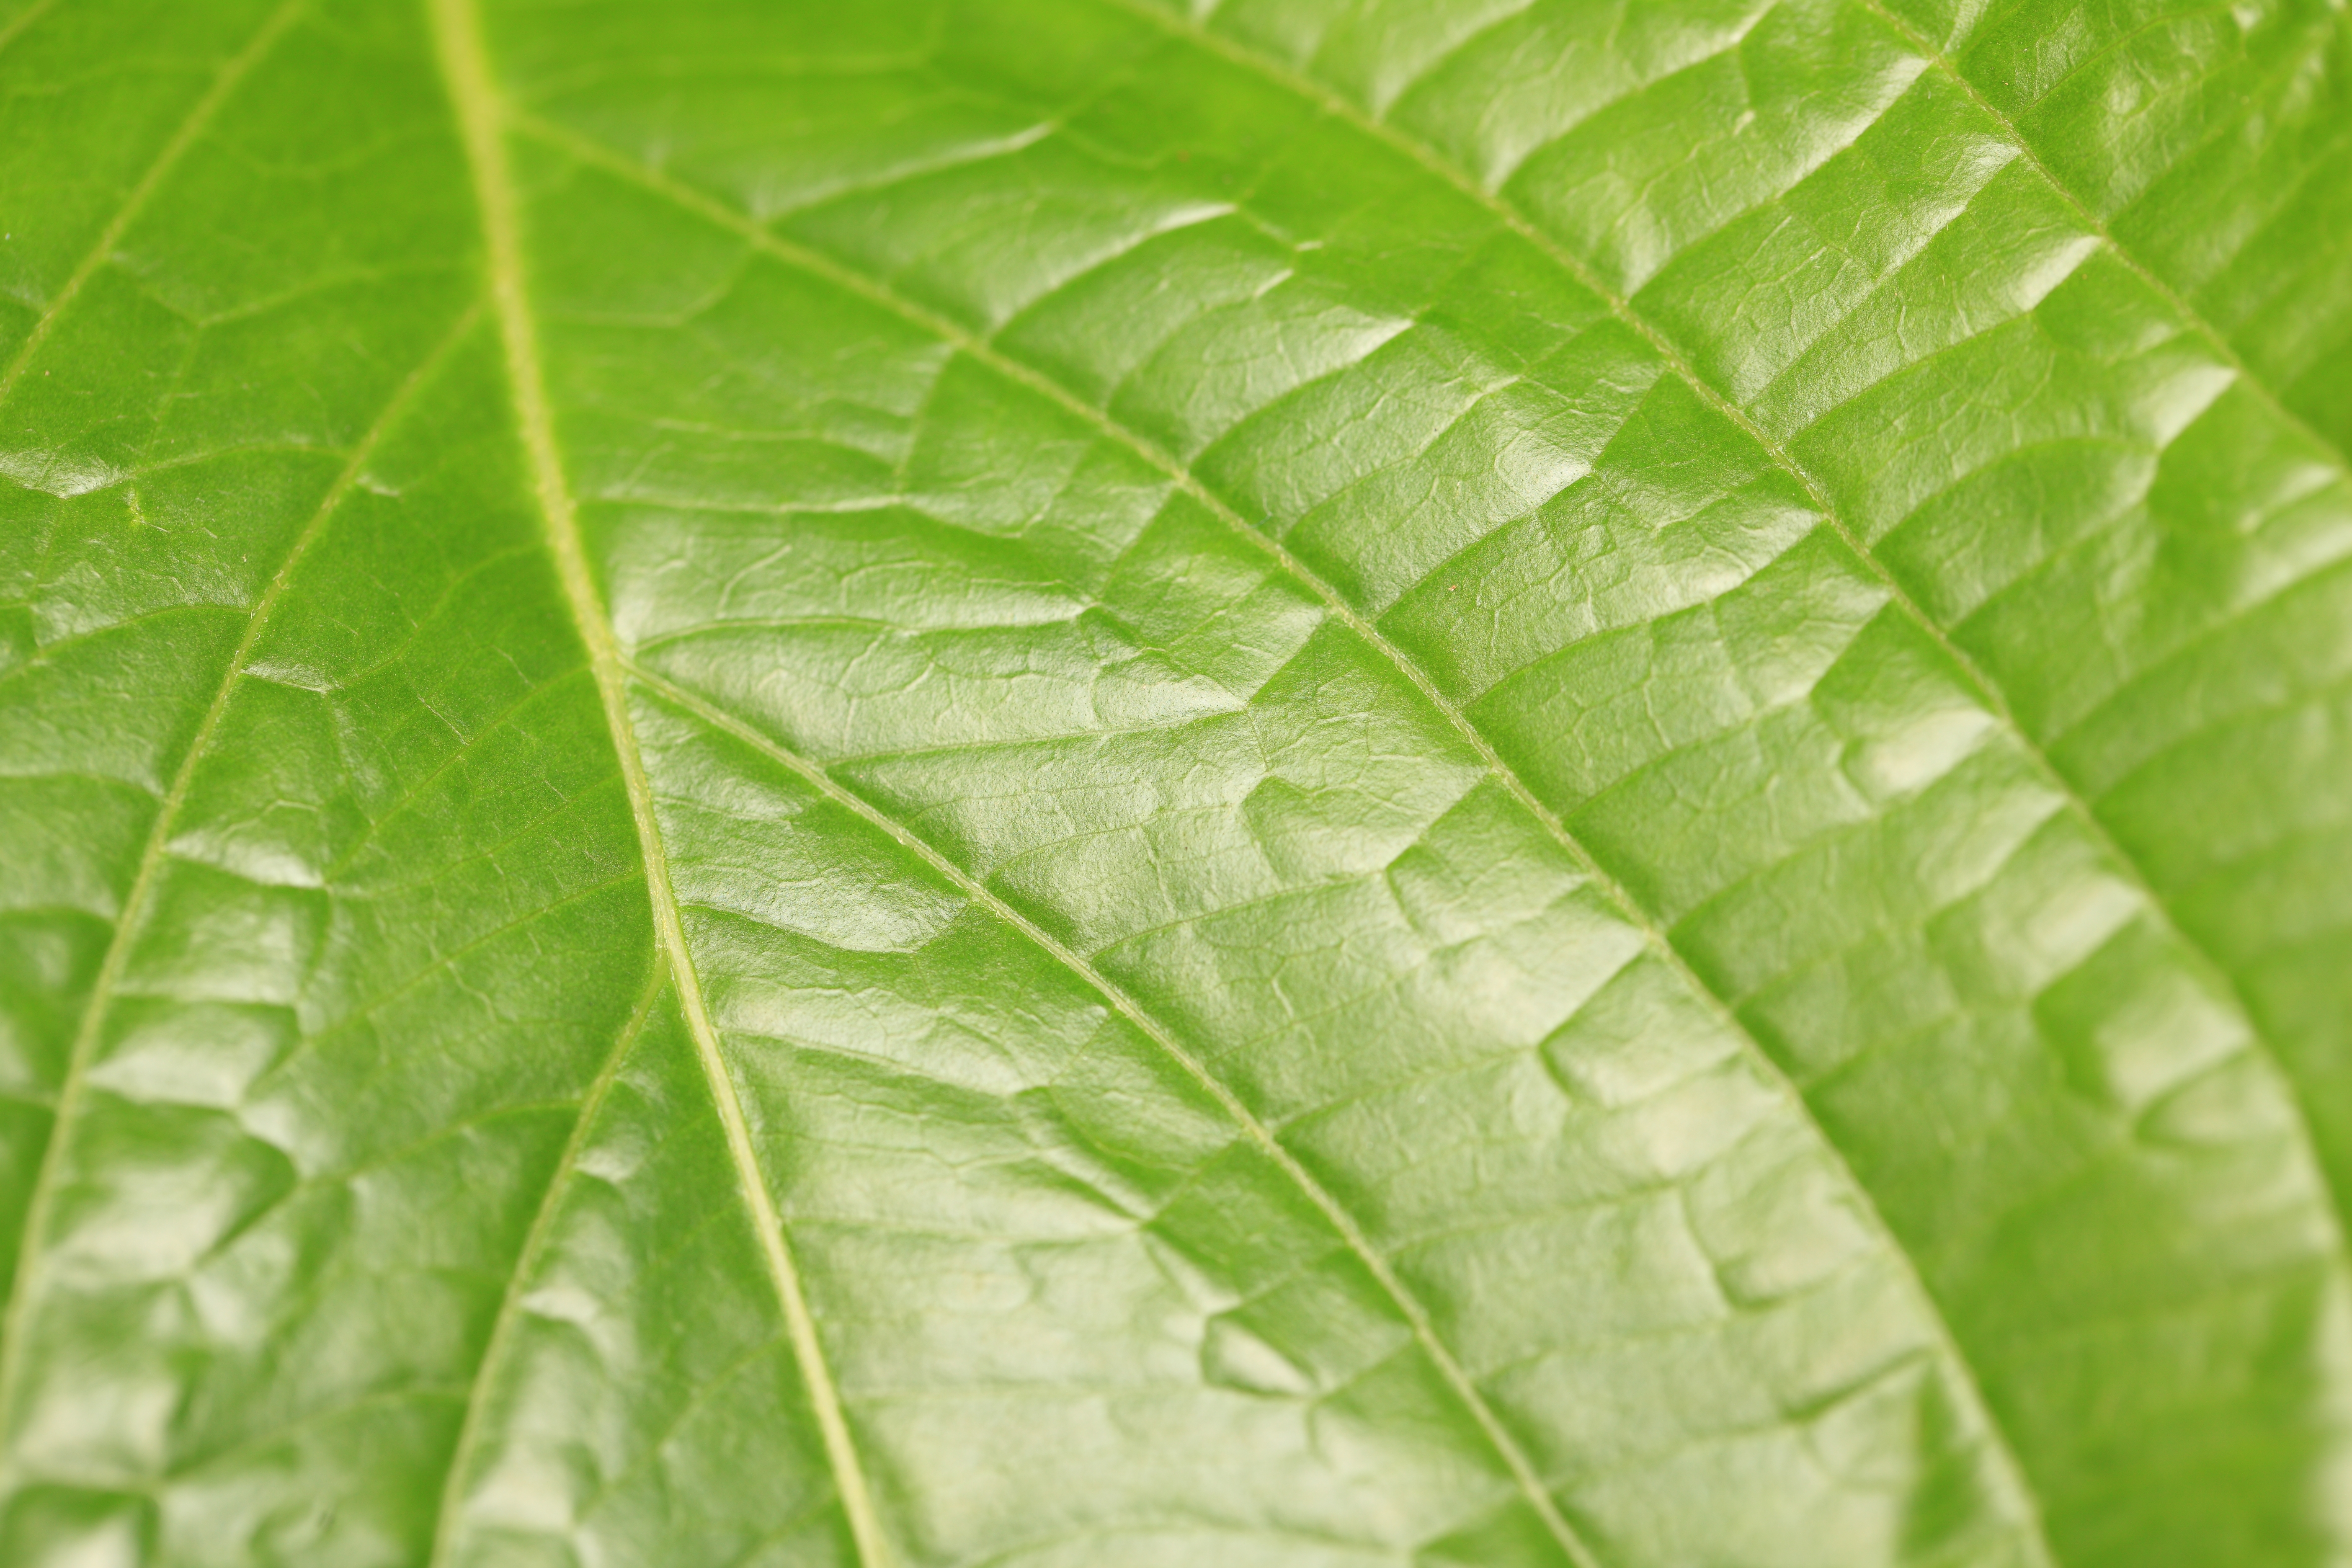
plant, leaf, flower, food, green, high, herb, produce, park, botany, flora, close up, tokyo, 5d, hires, markii, hi, res, resolution, yumenoshima, koutouku, macro photography, flowering plant, plant stem, land plant